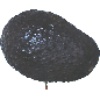
Label: avocado